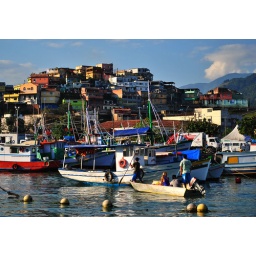
Colourful fishing boats juxtapose with a favela sitting upon a hill in Angra dos Reis, Brazil.